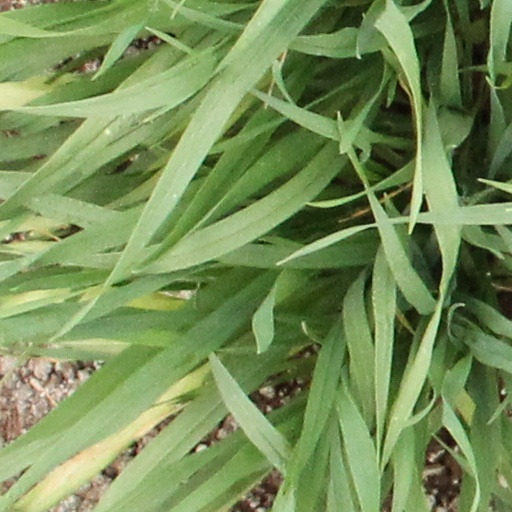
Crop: wheat